Trams in Florence

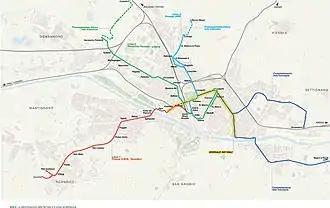
Map of the planned tramway

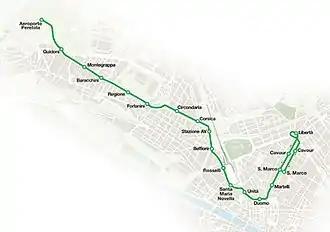
Line 2

An expansion from Scandicci towards Casellina and Pontignale is planned. The new terminus will be near an exit of the A1 motorway. A Park & Ride will also be built.